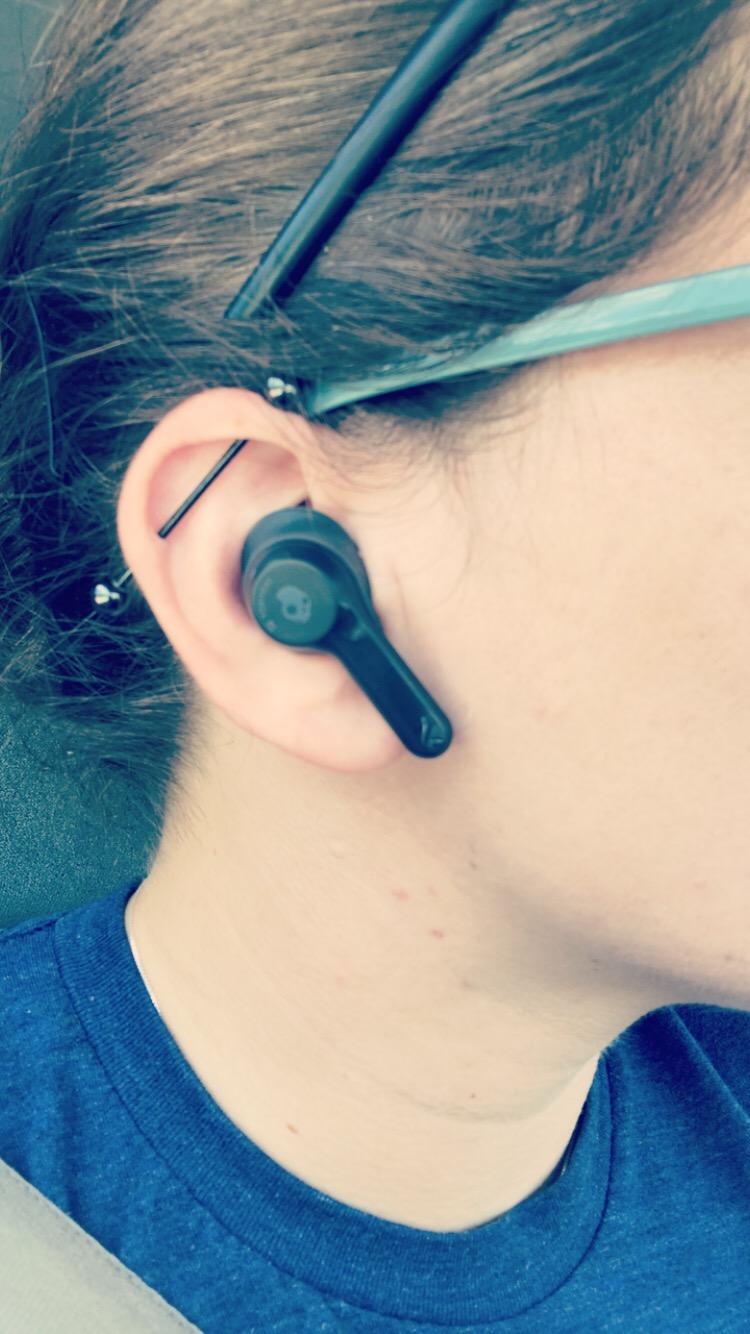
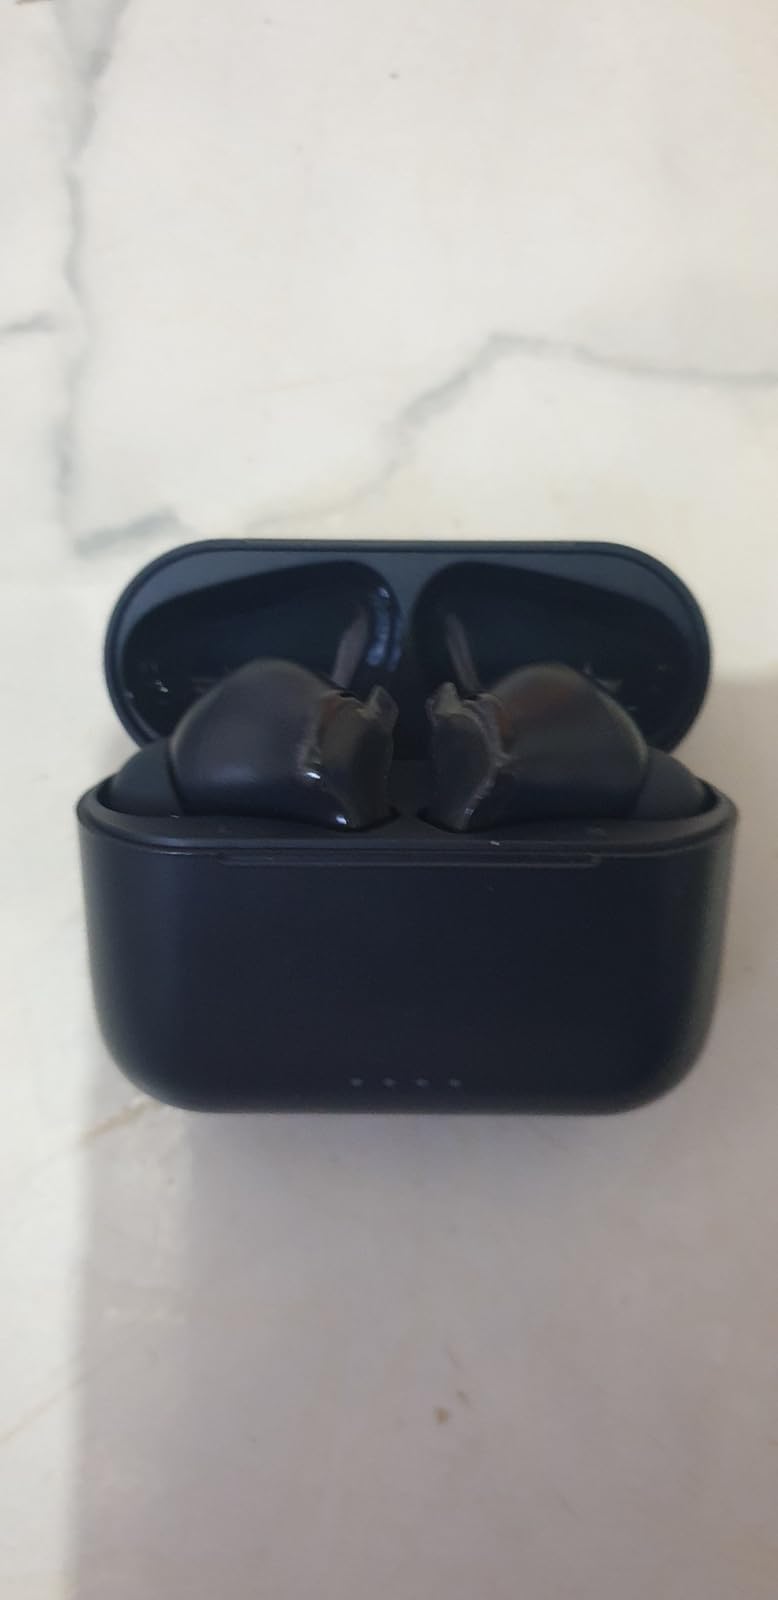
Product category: earbuds
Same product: no